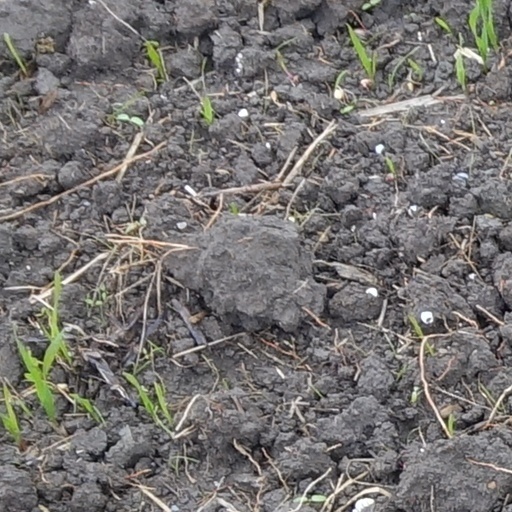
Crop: wheat